Wyethia amplexicaulis

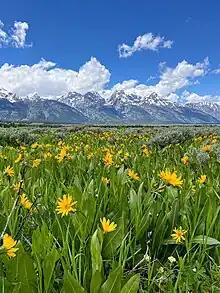
Grand Teton National Park

In northern Utah the bee "Osmia californica" collects the majority of the pollen it needs to provision its young from just three related flowers, "Balsamorhiza macrophylla", "Wyethia amplexicaulis", and "Helianthella uniflora". In one study conducted in the 1990s, 74.3–87.7% of the pollen collected by the bees was from these plants. Neal M. Williams hypothesizes that this specialization is much about the efficiency that the female "O. californica" bees have in collecting from flowers in Heliantheae as the nutritional needs can be met by other pollen from other flowers in laboratory experiments. Likewise the bee "Osmia montana" relies heavily on pollen collected from flowers in the family Asteraceae including "W. amplexicaulis". The small carpenter bee "Ceratina acantha", which is not selective in the flowers it visits, has also been recorded visiting it.